Ute meridian

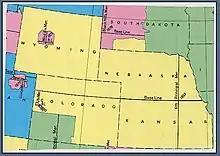
U.S. Bureau of Land Management map showing the principal meridians used for Colorado

The Ute meridian, also known as the Grand River meridian, was established in 1880 and is a principal meridian of Colorado. The initial point lies inside the boundaries of Grand Junction Regional Airport, Grand Junction, Colorado.